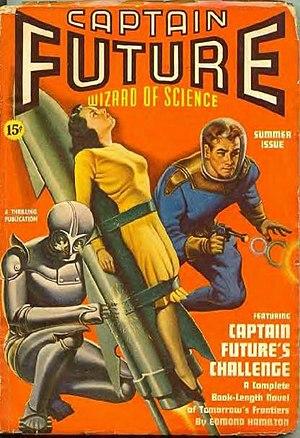
Le Défi est un roman de science-fiction de type « space opera » d'Edmond Hamilton.